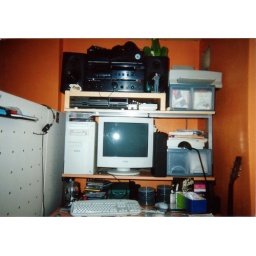
computer room in bedroom at stonegate road